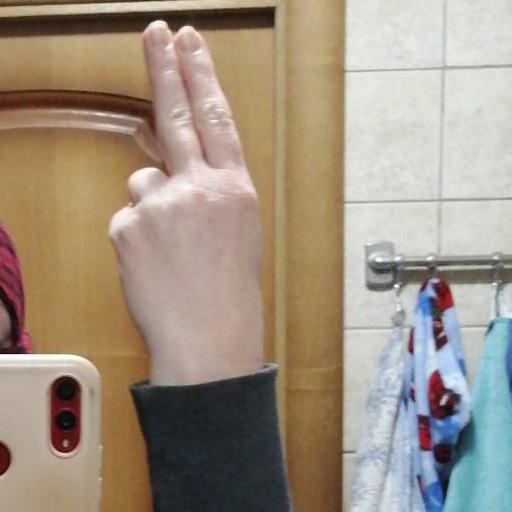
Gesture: two_up_inverted